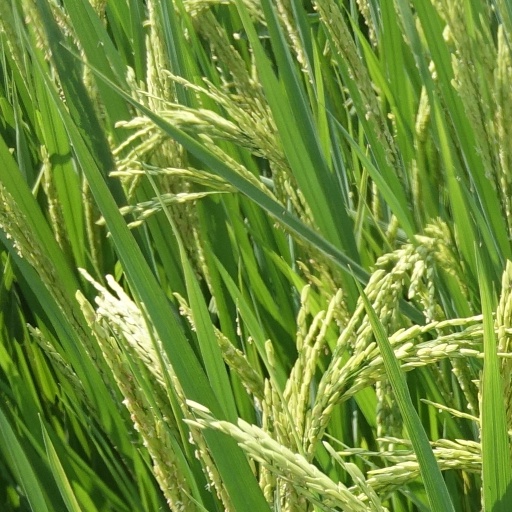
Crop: rice